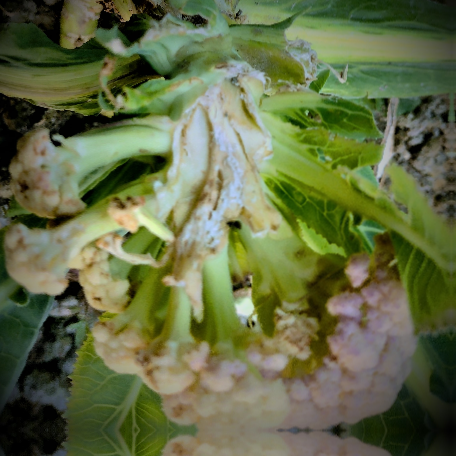
Label: Bacterial spot rot